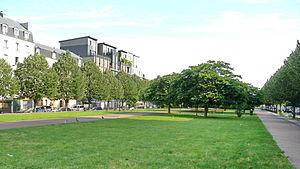
La Plaine Saint-Denis (Saint-Denis, Seine-Saint-Denis, France)
L’avenue du Président-Wilson est une voie importante de la ville de Saint-Denis-La Plaine Saint-Denis.
La Plaine Saint-Denis est un quartier de la Seine-Saint-Denis partagé entre trois communes : Saint-Denis, Aubervilliers, et Saint-Ouen-sur-Seine.
Saint-Denis est une commune française limitrophe de Paris, située au nord de la capitale, dans le département de la Seine-Saint-Denis, dont elle est sous-préfecture, en région Île-de-France.
La route nationale 1, en France métropolitaine, est une route nationale d'une longueur de 347 km reliant Paris à Dunkerque, via Beauvais, Amiens, Abbeville, Boulogne-sur-Mer et Calais.